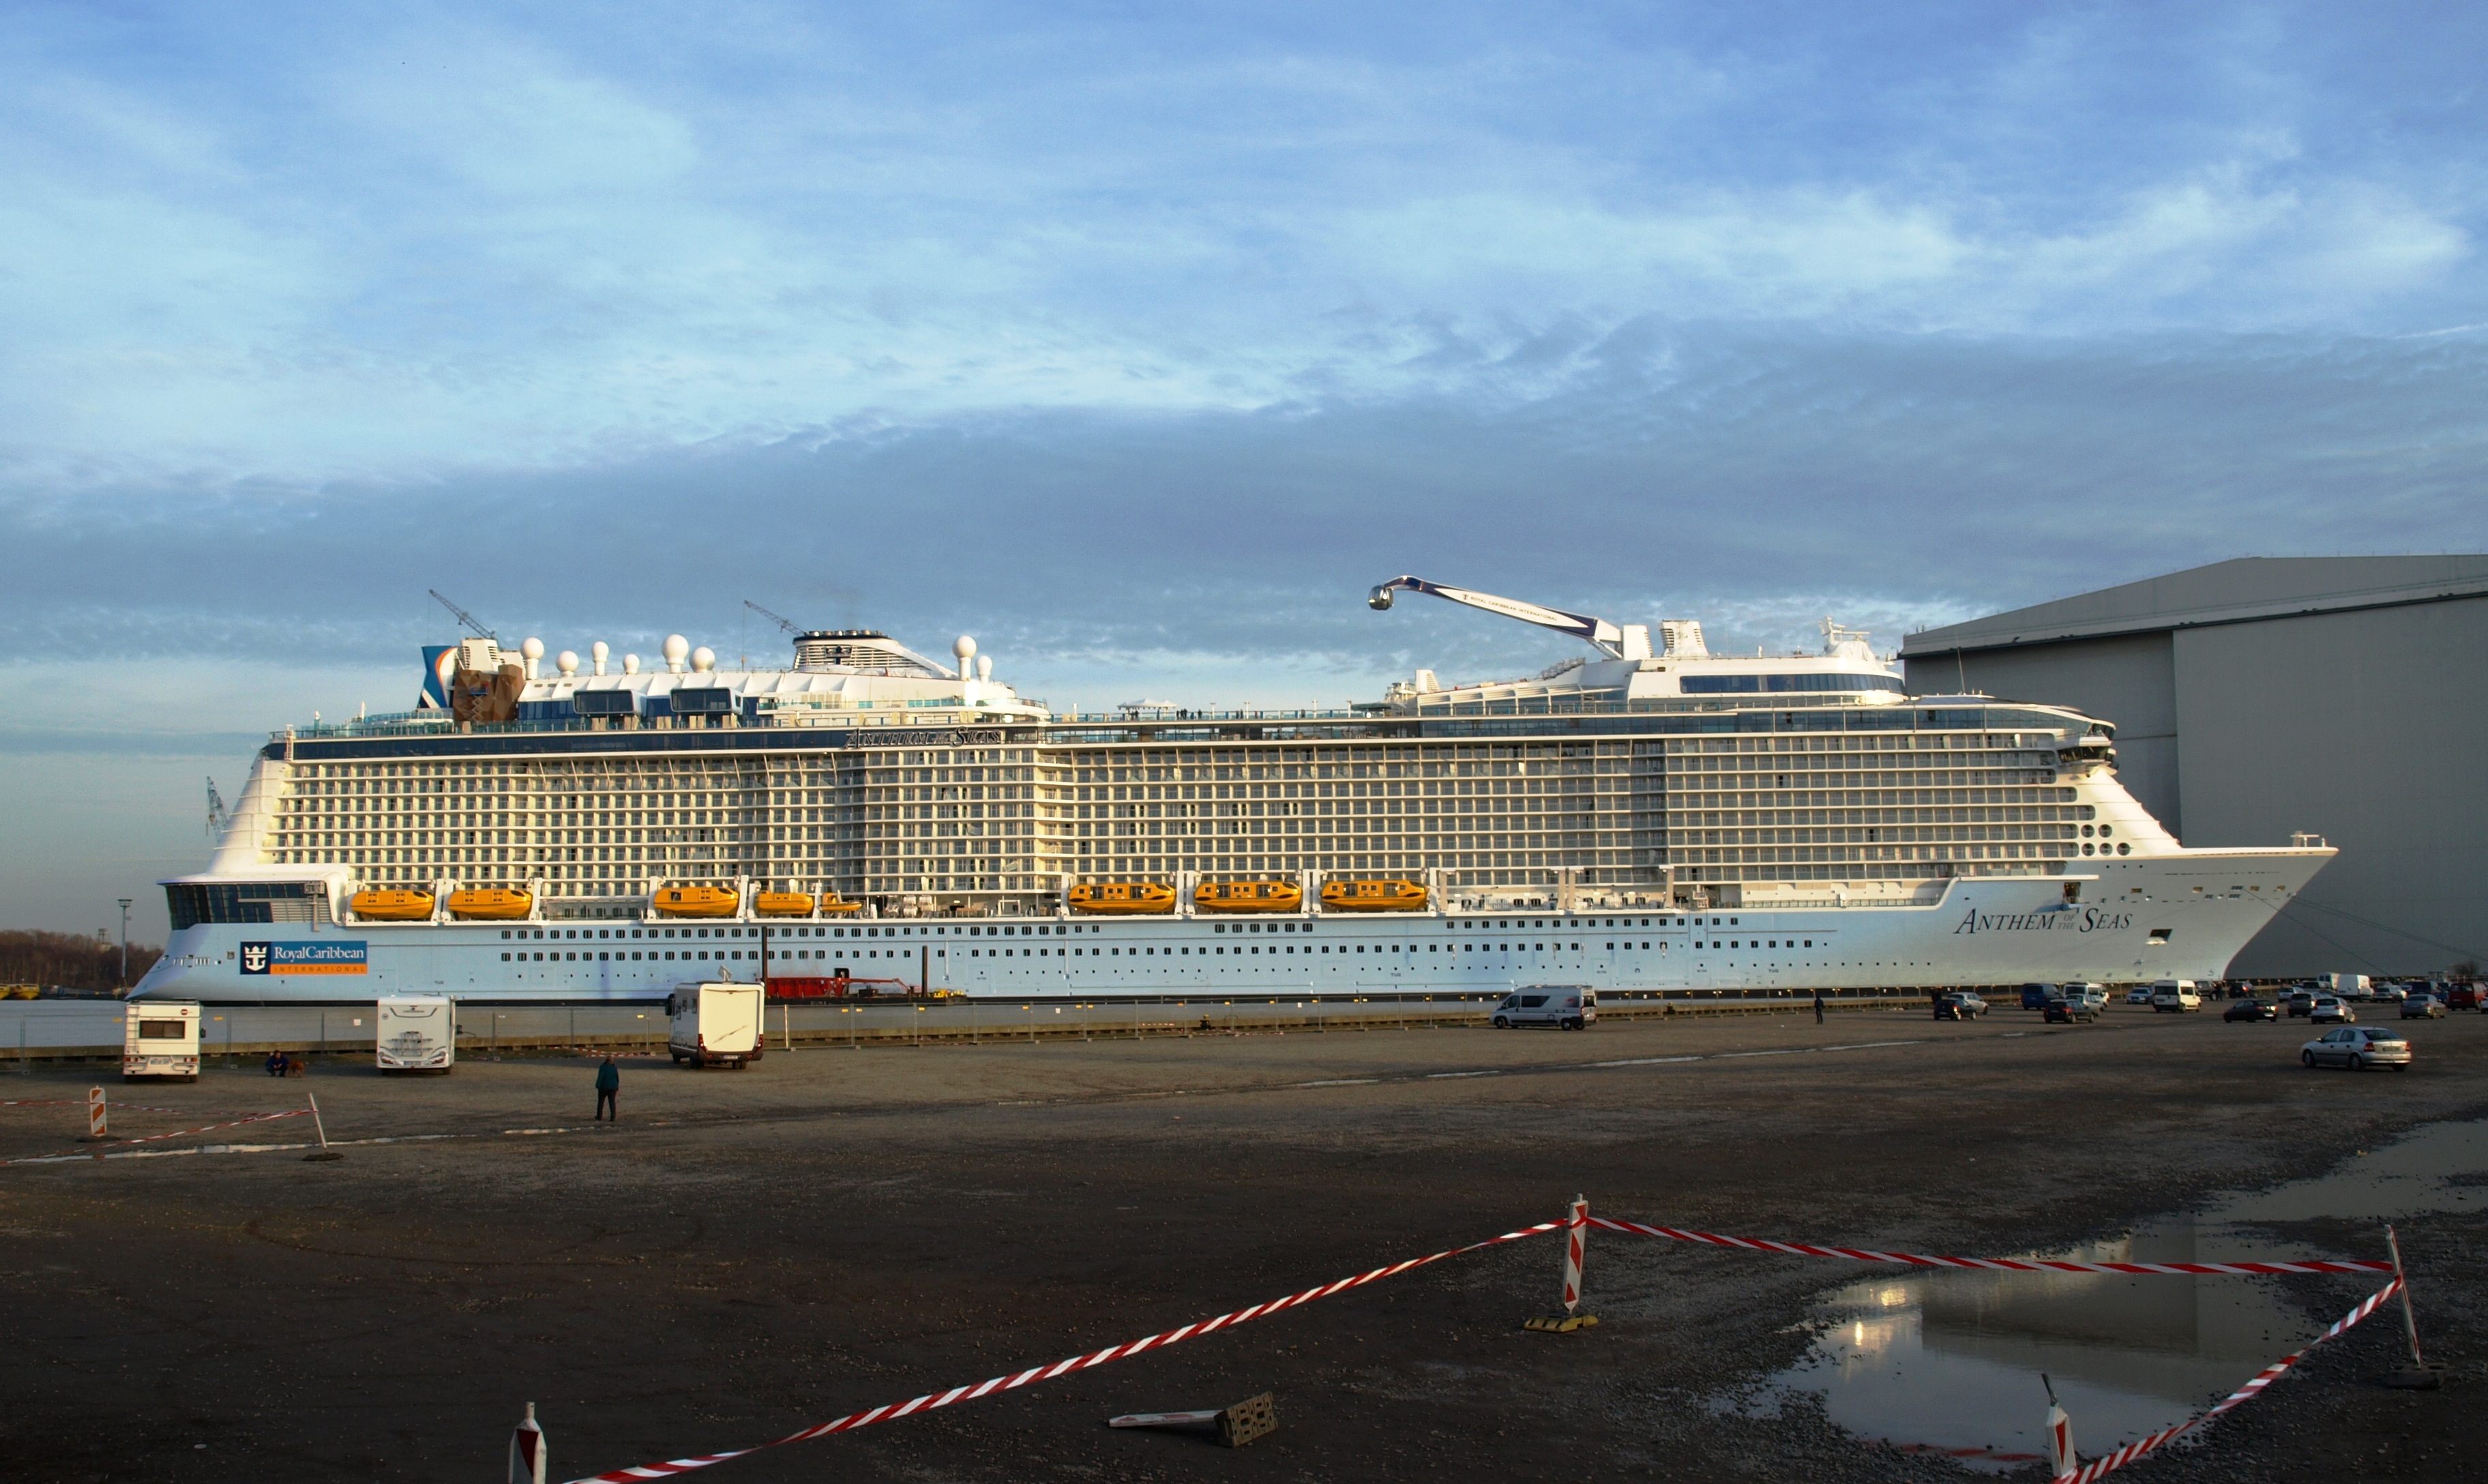
Vehicle type: Ships